WFTM-FM

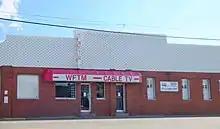
Studio located at 626 Forest Avenue

WFTM-FM (95.9 FM) is a radio station broadcasting a mix of soft adult contemporary and adult contemporary formats. Licensed to Maysville, Kentucky, United States, the station is currently owned by Standard Tobacco Company, Inc. and features programming from Jones Radio Network.